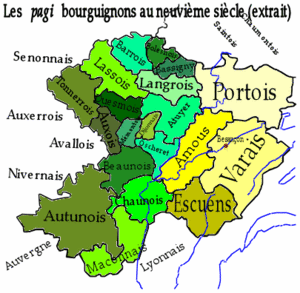
Le comté de Varais est un ancien comté de Francie médiane, qui s’étendait autour de Besançon.
Hugues le Noir, fut comte d'Outre Saône, de Mâcon, d'Autun, de Lyon, comte et marquis de Provence en 936 et un duc en Bourgogne de 923 à 952.
Limité à l'ouest par la Côte-d’Or et au sud par la Saône-et-Loire, le Finage est une petite région agricole de la plaine du Jura située au sud-ouest de Dole.
Le ou la comté de Bourgogne, appelé aussi Franche Comté de Bourgogne était un important comté fondé en 982 par le duc Henri Iᵉʳ de Bourgogne pour son fils adoptif le comte Otte-Guillaume de Bourgogne.